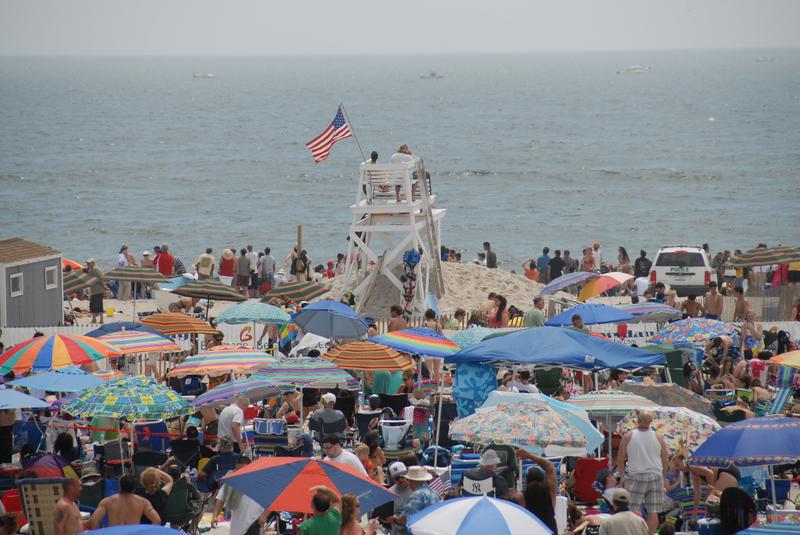
hundreds of thousands attend the air show each year .
Relation: Story